Cleopatra Selene of Syria

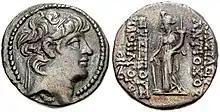
Antiochus X

The marriage of Cleopatra Selene and Antiochus VIII took place c. 102 BC; historian Leo Kadman suggested that Cleopatra III gave her daughter to the Syrian king in Ptolemais before she retreated to Egypt, and that Cleopatra Selene kept that city as her main base until the end of her life. Details of Cleopatra Selene's life with Antiochus VIII are not clear; no known offspring resulted from the marriage, though six of Antiochus VIII's children from his previous marriage are known. In 96 BC, Herakleon of Beroia, a general of Antiochus VIII, assassinated his monarch and tried to usurp the throne, but failed and retreated to his home-town Beroia. The capital of Syria, Antioch, was part of Antiochus VIII's realm at the time of his assassination; Cleopatra Selene probably resided there.